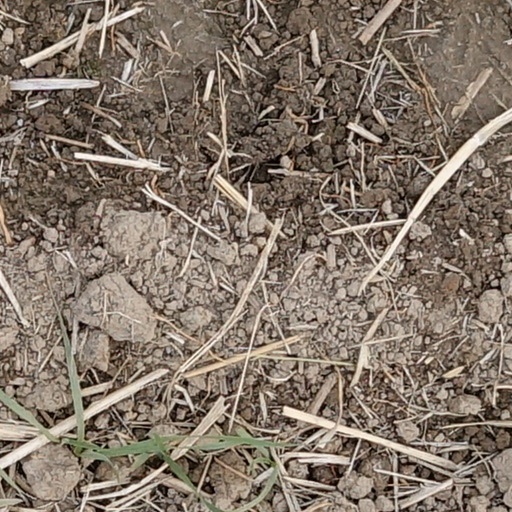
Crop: wheat